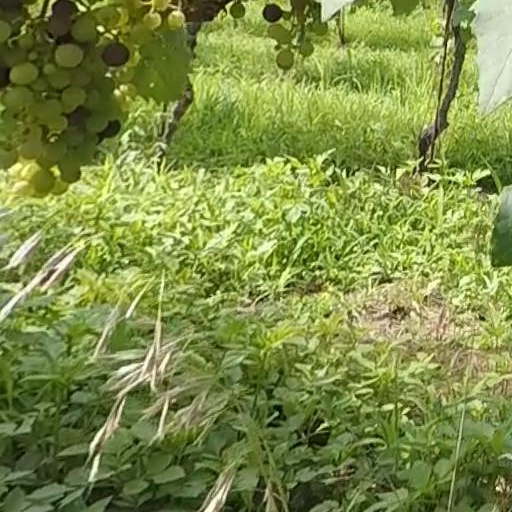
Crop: grape